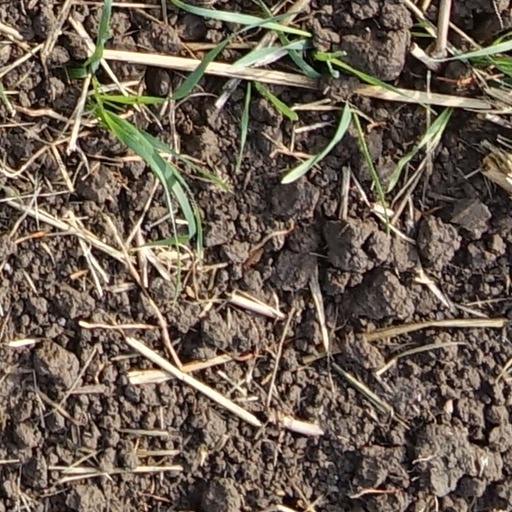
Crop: wheat